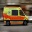
Label: ambulance